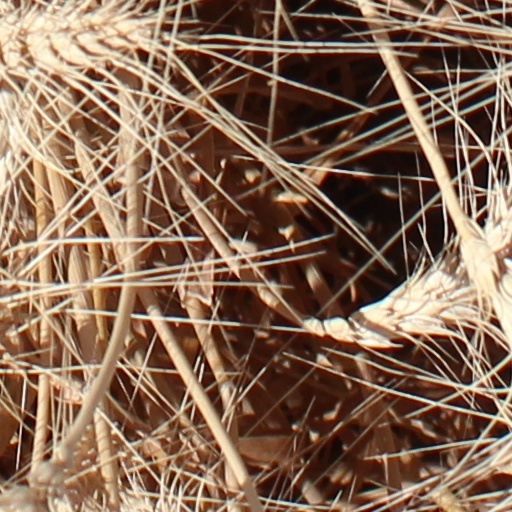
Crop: wheat